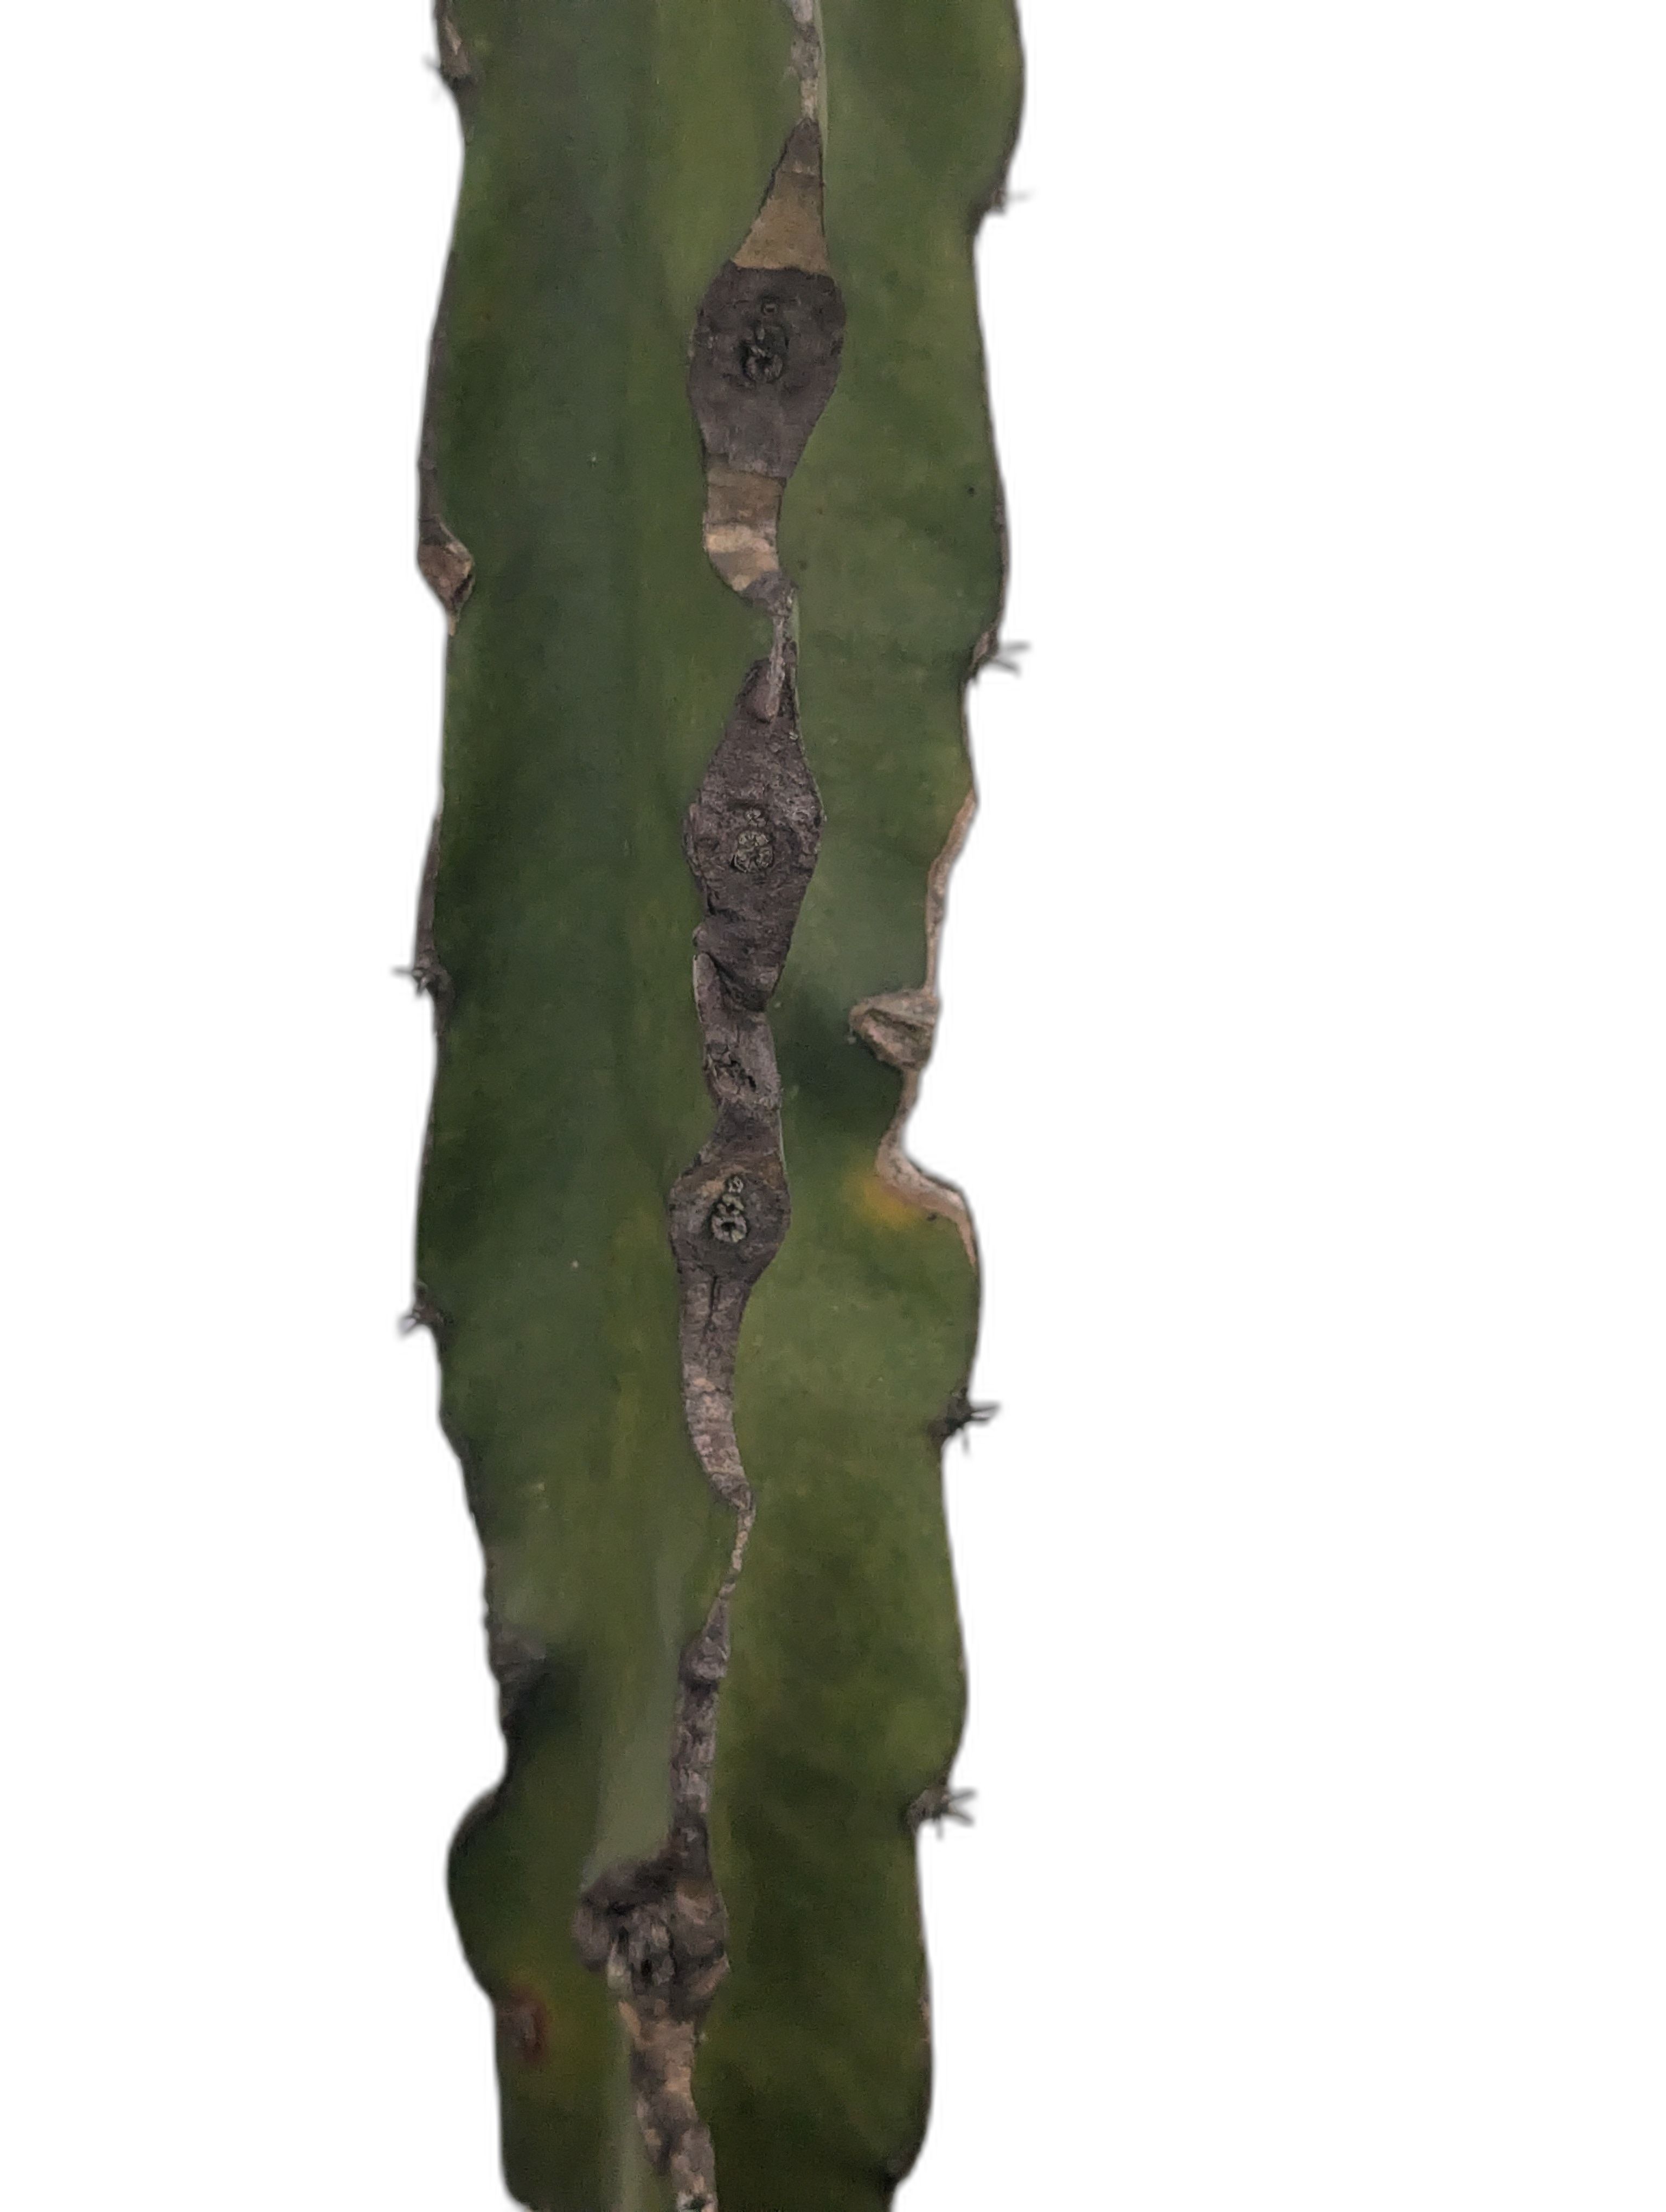
Label: Good leaf